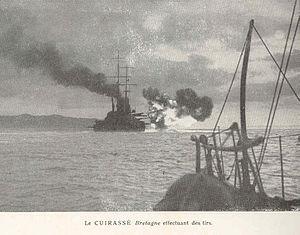
Cuirasse Bretagne effectuant des tirs
La Bretagne était un cuirassé français de la classe Bretagne, en service durant les Première et Seconde Guerre mondiale. Mis en service en 1915, il est coulé lors de l'attaque britannique sur Mers el-Kébir le 3 juillet 1940.